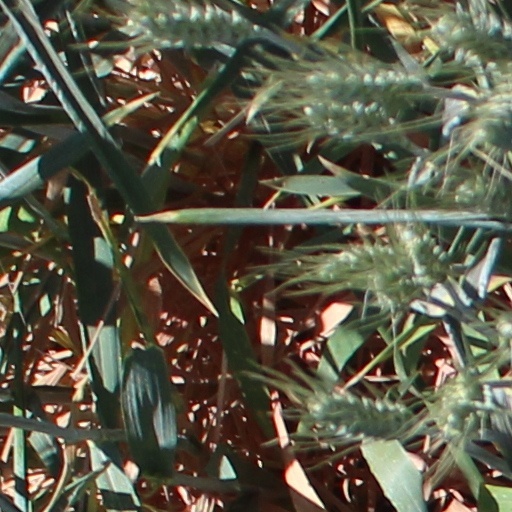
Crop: wheat